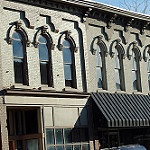
Label: buildings